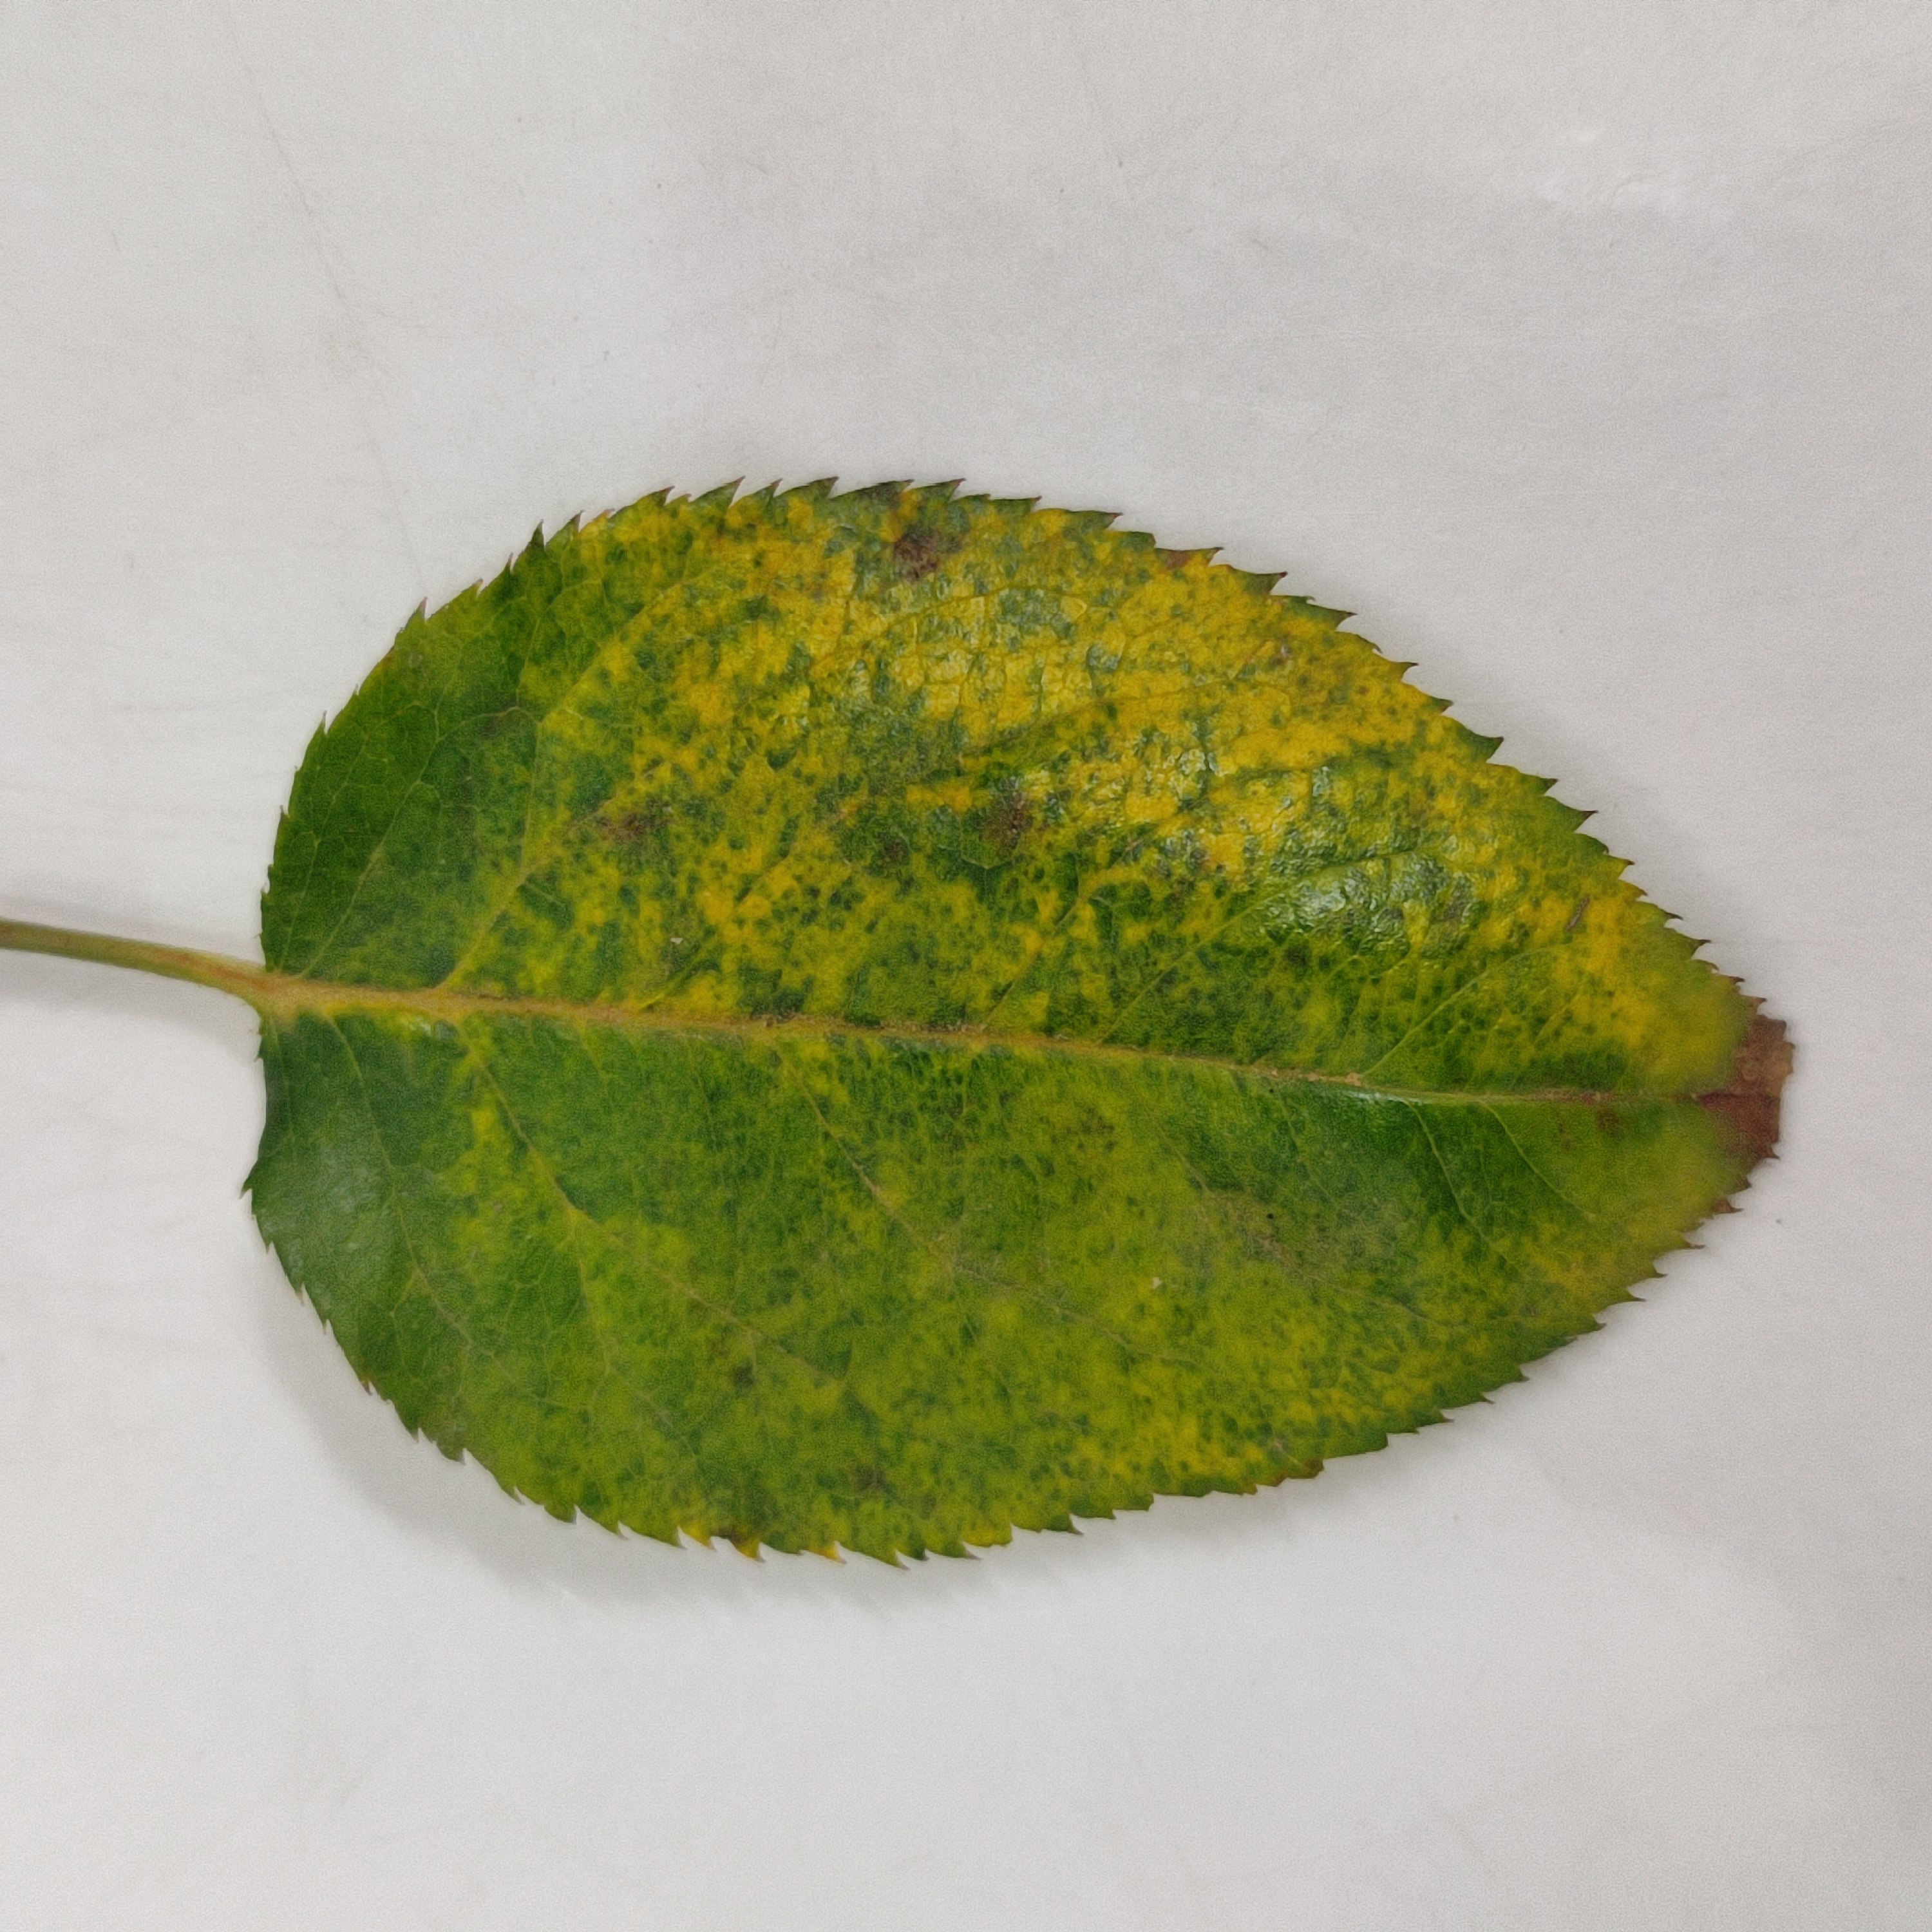
Label: Yellow Mosaic Virus